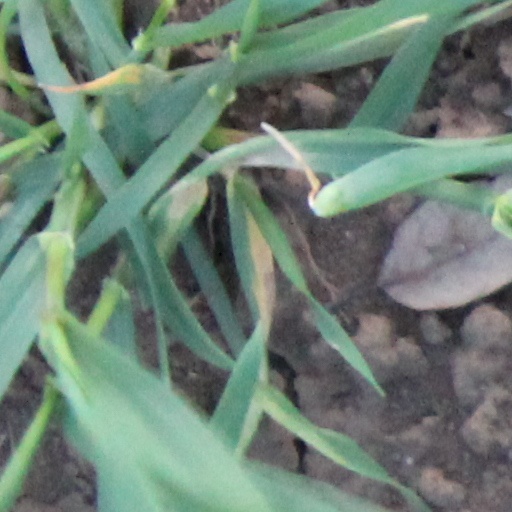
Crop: wheat